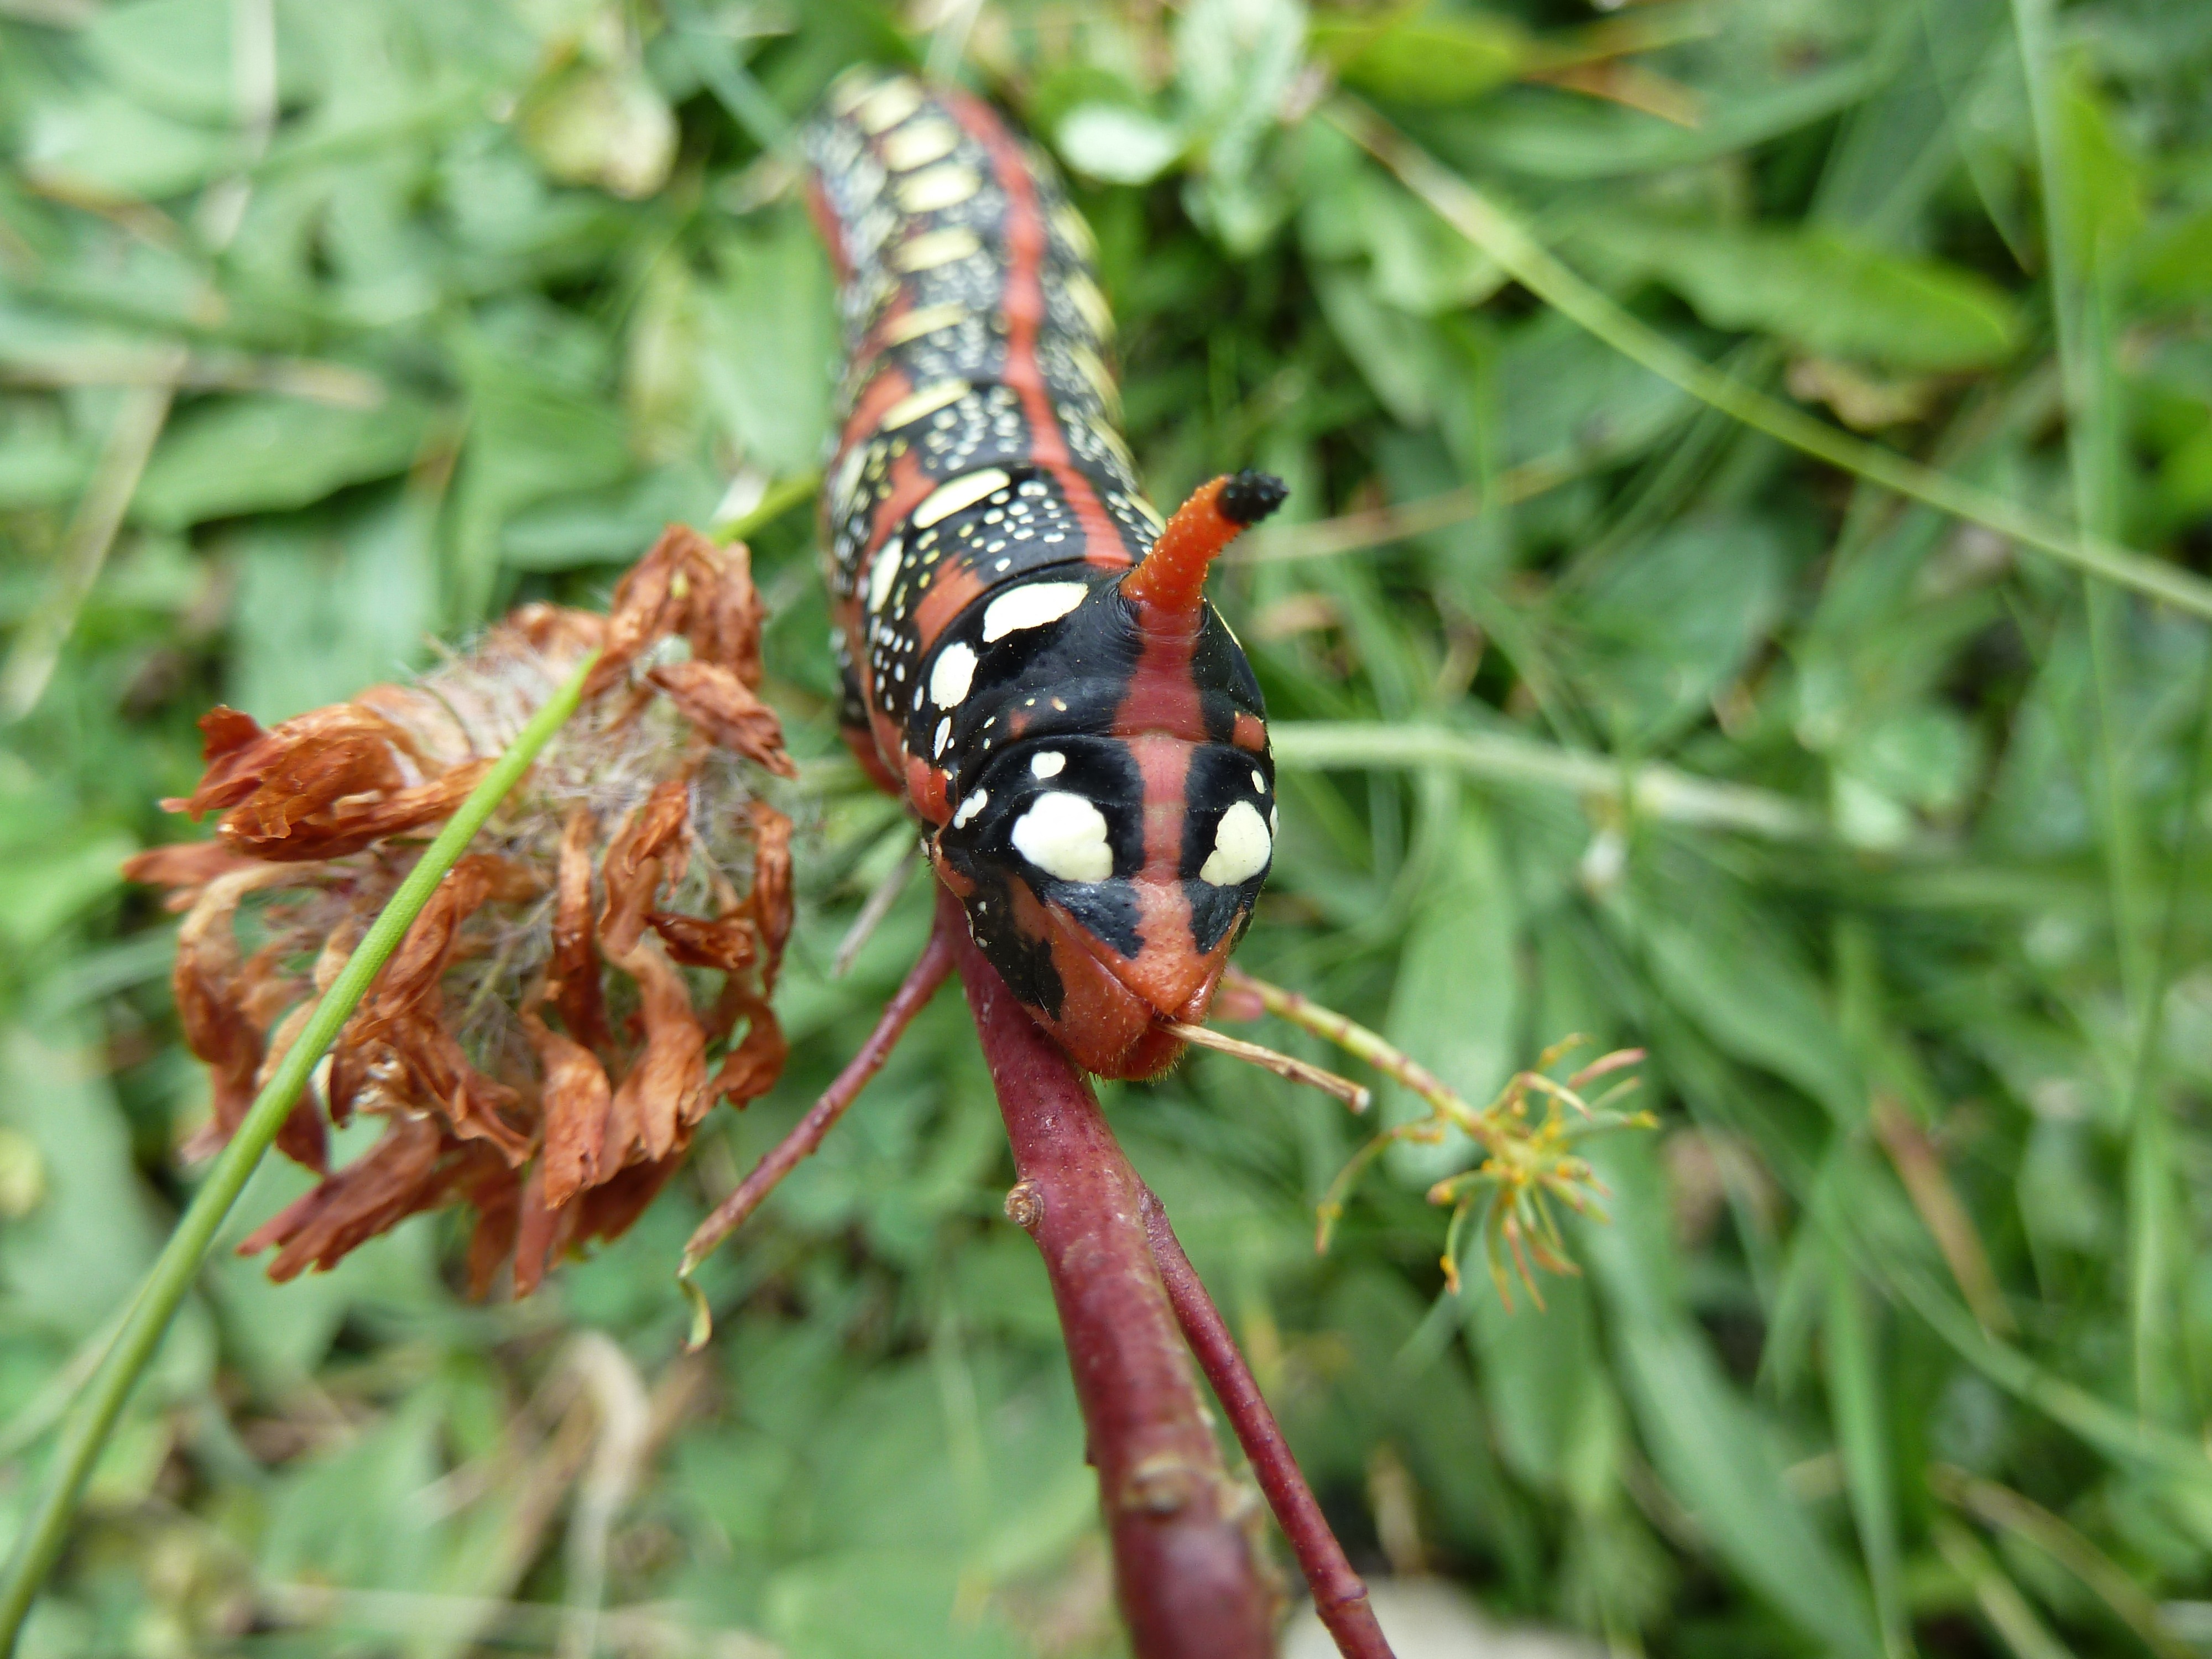
nature, flower, wildlife, red, insect, botany, flora, fauna, invertebrate, caterpillar, close up, wasp, macro photography, arthropod, true bugs